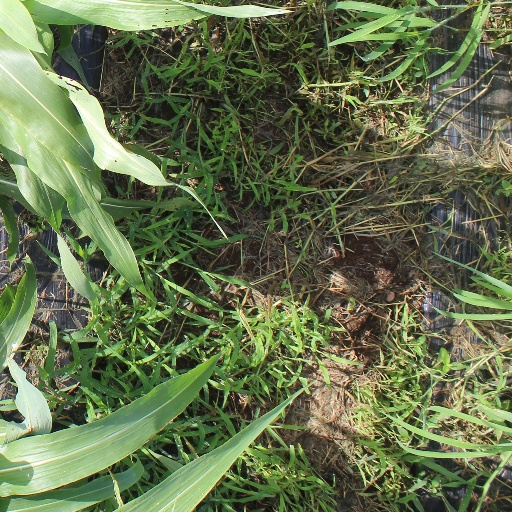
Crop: sorghum